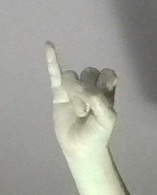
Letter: meem